2008 Summer Olympics

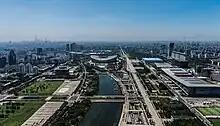
Olympic Green, from above

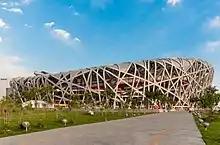
Beijing National Stadium, or "Bird's Nest"

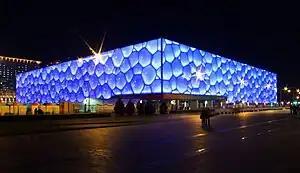
National Aquatics Center or "Water Cube"

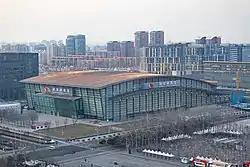
National Indoor Stadium

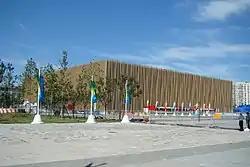
Wukesong Indoor Stadium

On 6 March 2009, the Beijing Organizing Committee for the Olympic Games reported that total spending on the Games was "generally as much as that of the Athens 2004 Olympic Games", which was equivalent to about US$15 billion. They went on to claim that surplus revenues from the Games would exceed the original target of $16 million. Other reports, however, estimated the total costs from $40 to $44 billion, which would make the Games "far and away the most expensive ever". Its budget was later exceeded by the 2014 Winter Olympics in Sochi, which suffered from major cost overruns; the 2014 Winter Olympics costed roughly US$50 billion in public funding. The "Oxford Olympics Study 2016" estimates the outturn cost of the Beijing 2008 Summer Olympics at US$6.8 billion in 2015-dollars. This includes sports-related costs only, such as those incurred by the organizing committee or those incurred by the host city, country, and private investors to build structures required to host the Games. Indirect capital costs—those not directly related to staging the Games—are not included. The Beijing Olympics' cost of US$6.8 billion compares with costs of US$4.6 billion for Rio 2016 and US$15 billion for London 2012.